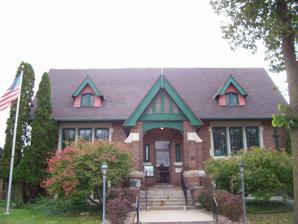
Building: Waupaca Free Public Library
Country: United States of America
Year built: 1914
United States historic place Waupaca Free Public Library U.S. National Register of Historic Places Show map of Wisconsin Show map of the United States Location 321 S. Main St., Waupaca, Wisconsin Coordinates 44°21′19″N 89°5′5″W / 44.35528°N 89.08472°W / 44.35528; -89.08472 Area less than one acre Built 1914 Architect Parkinson and Dockendorff Starmont, James Architectural style English Tudor Revival /Arts and Crafts MPS Public Library Facilities of Wisconsin MPS NRHP reference No. 96000732 Added to NRHP June 28, 1996 The Waupaca Free Public Library is a historic Carnegie library located on Main Street in Waupaca, Wisconsin , United States.  It was built from 1913 to 1914 and designed by architects Parkinson and Dockendorff from La Crosse, Wisconsin .  The design combines elements of English Tudor Revival and American Arts and Crafts architectural styles.  The construction was funded with a grant from the Carnegie Corporation.  It was listed on the National Register of Historic Places in 1996. References